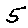
Label: 5